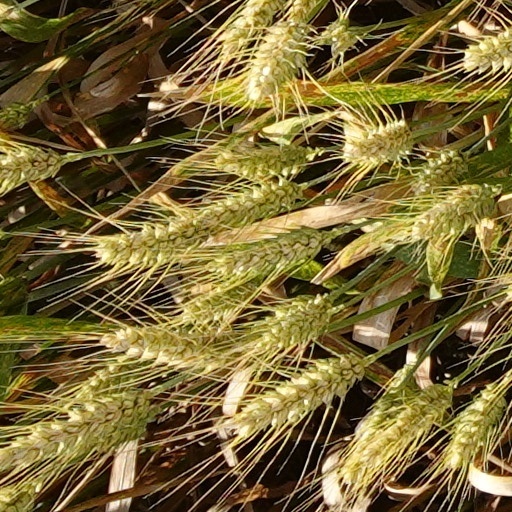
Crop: wheat